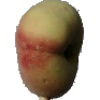
Label: Peach Flat 1